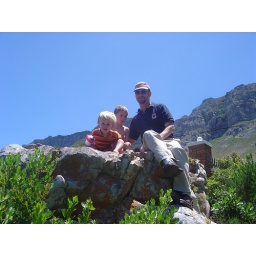
hubbie &amp;amp; kids on a rock in my parents garden. Showing the beautiful mountains in background.